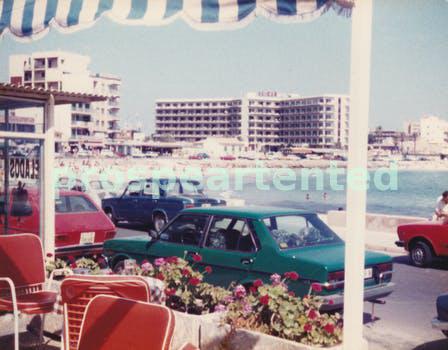
Label: Watermark